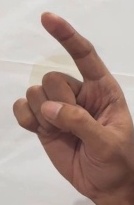
ASL sign: Z